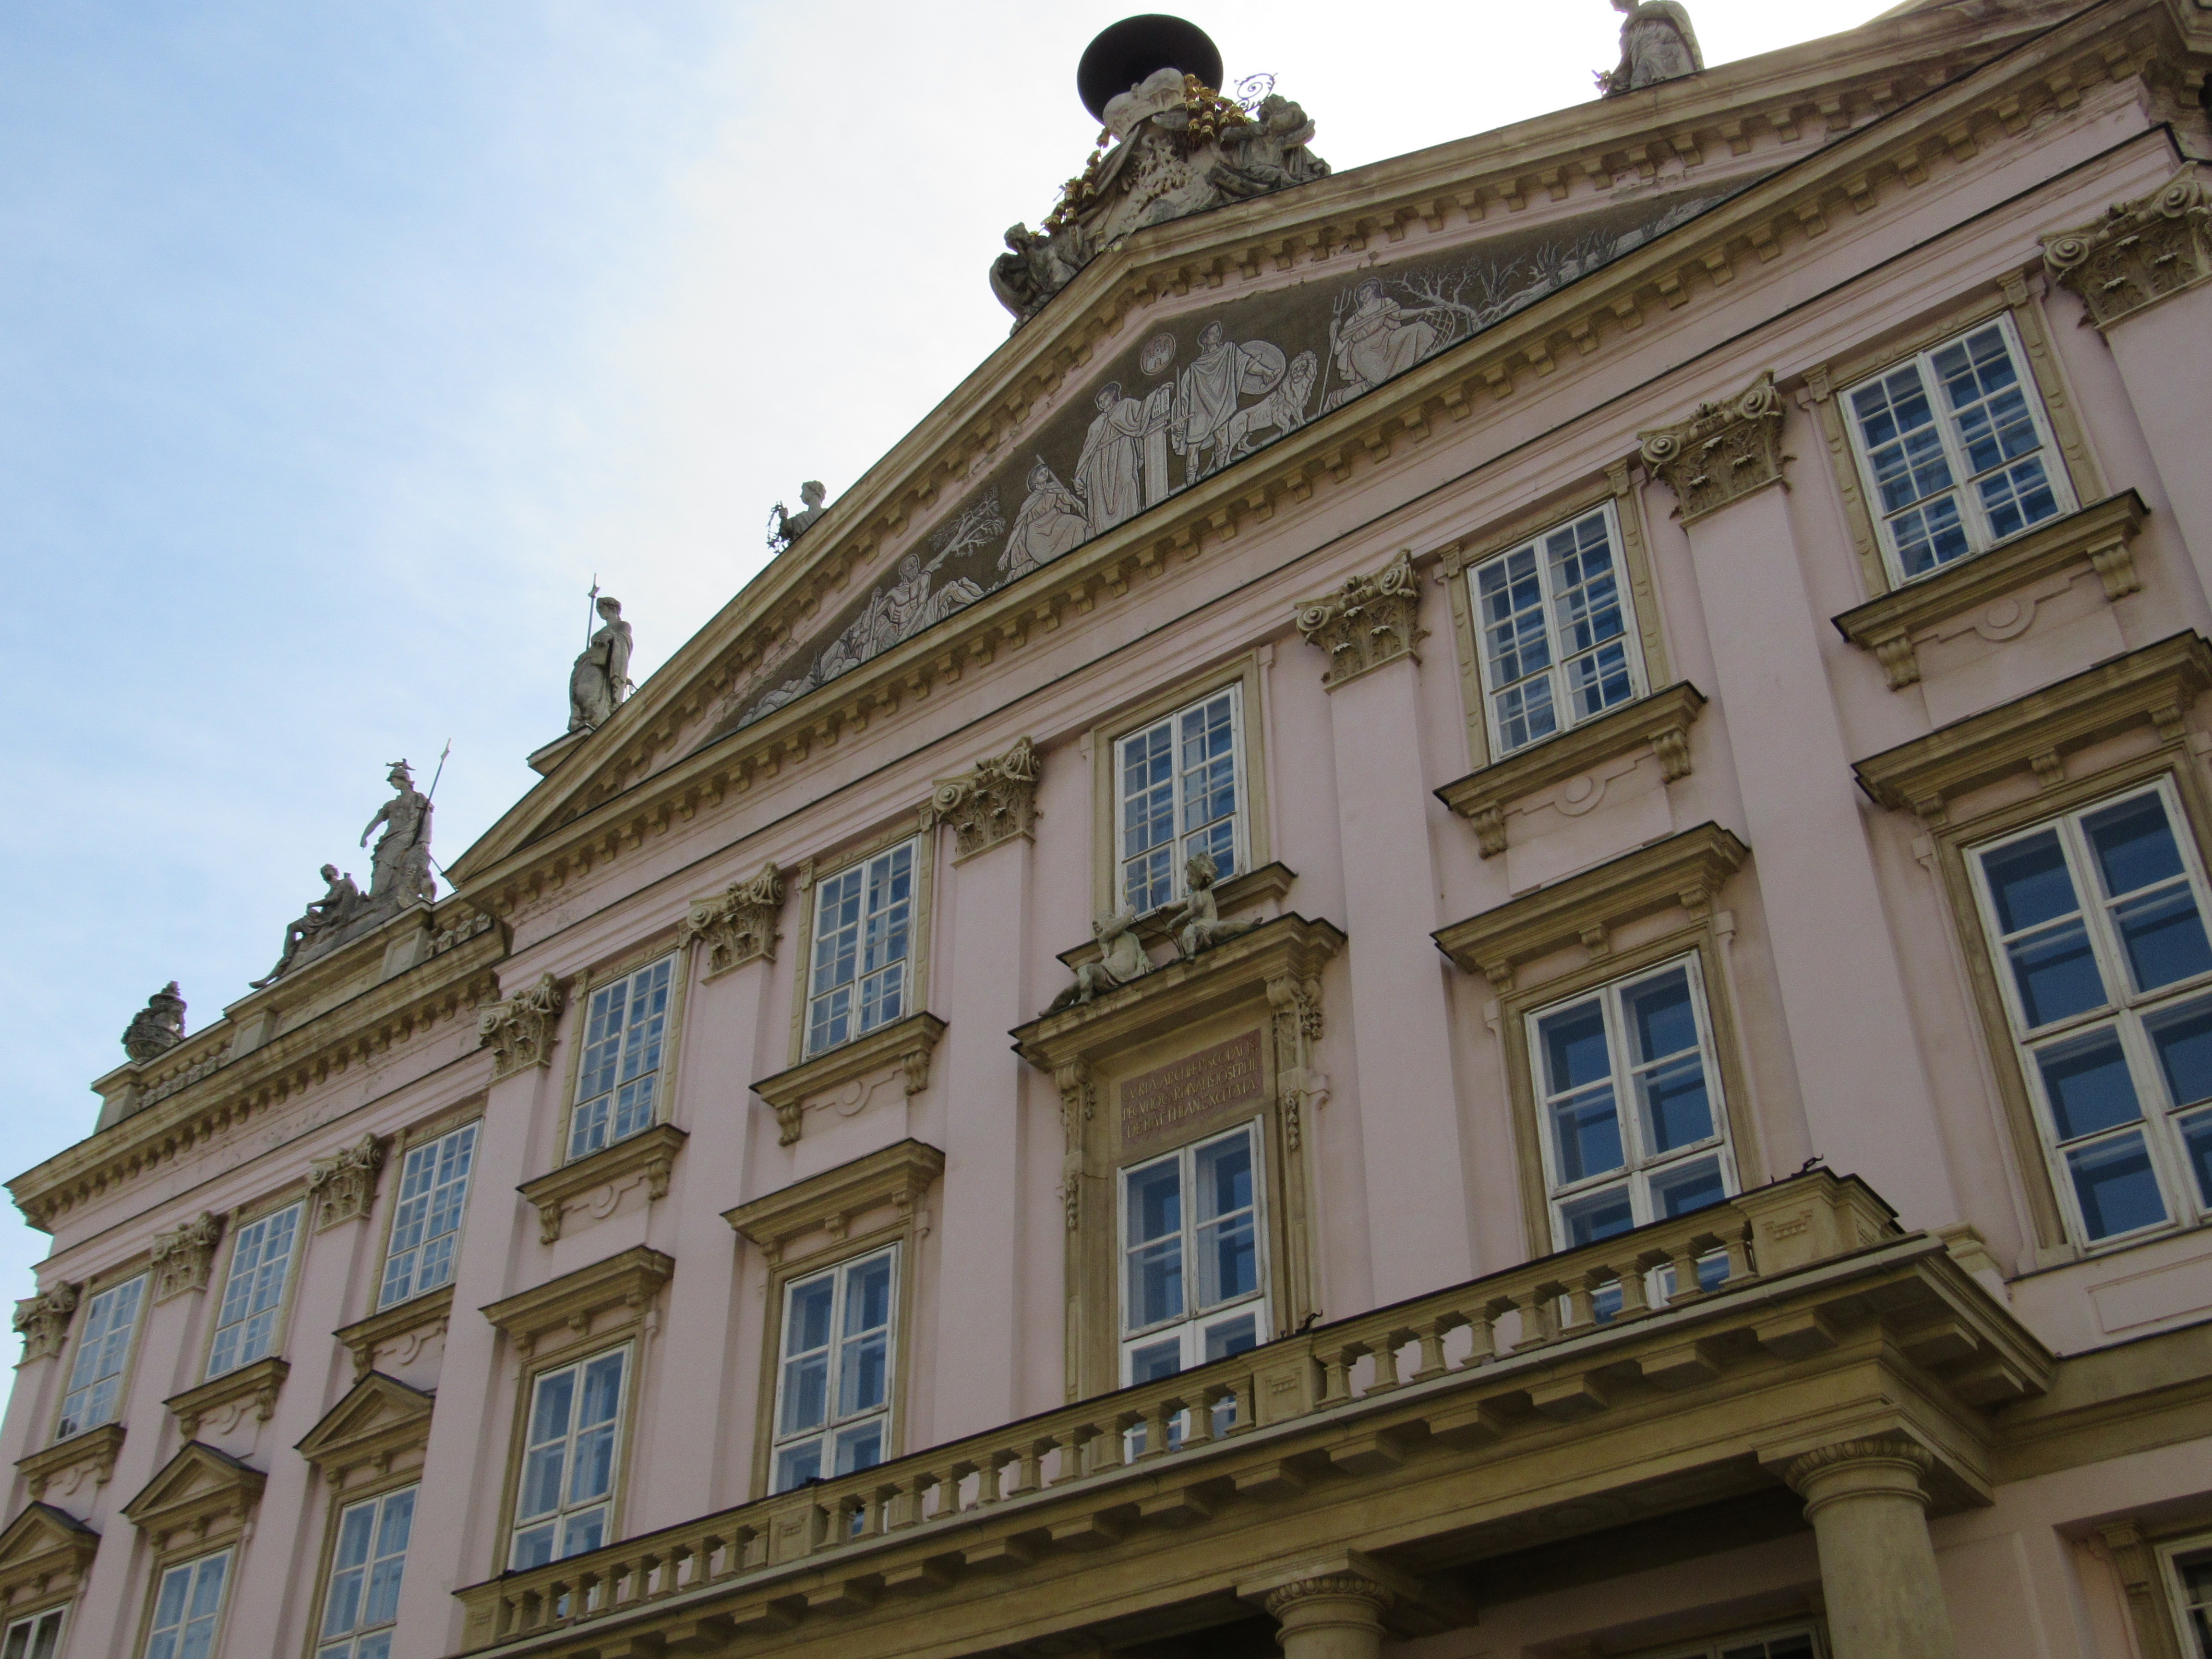
architecture, building, palace, downtown, landmark, facade, center, bratislava, slovakia, classical architecture